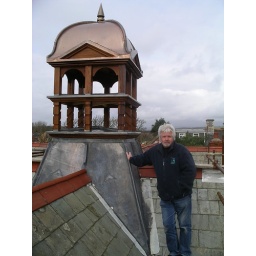
Just finished renewing base of 100 year old bell tower on Newton primary school in South Wales